List of The Following characters

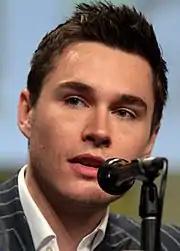
Sam Underwood portrays Luke and Mark.

Portrayed by Connie Nielsen. A wealthy socialite, she is initially successful at pretending to be the sole surviving victim of the subway attack and begins developing a close friendship with Ryan Hardy. Hardy eventually realizes that Gray is the leader of a killer cult similar to Carroll's. She escapes to the countryside with her sons, identical twins Luke and Mark, whom she unofficially adopted under mysterious circumstances. Having spent years seeking a man who will love her for who she is (i.e. a man who is, like herself, an insane killer), she attempts to have Joe as a part of her life and in a relationship, but he betrays her and expresses her contempt for her. After believing Luke to have died, Lily swears revenge on Ryan and Mike, kidnapping Max and attempting to kill her and murder Mike's father. After discovering Luke's survival, Lily hires assassins to save him and kill anyone in their way, and her son reunites with her and Mark. After they find Joe's location, Lily hires assassins to kill the Korban members and to bring Joe to her so she can kill him. She is found by Mike Weston, who shoots and kills her, avenging his father's death despite Ryan and Max's efforts to persuade him not to.